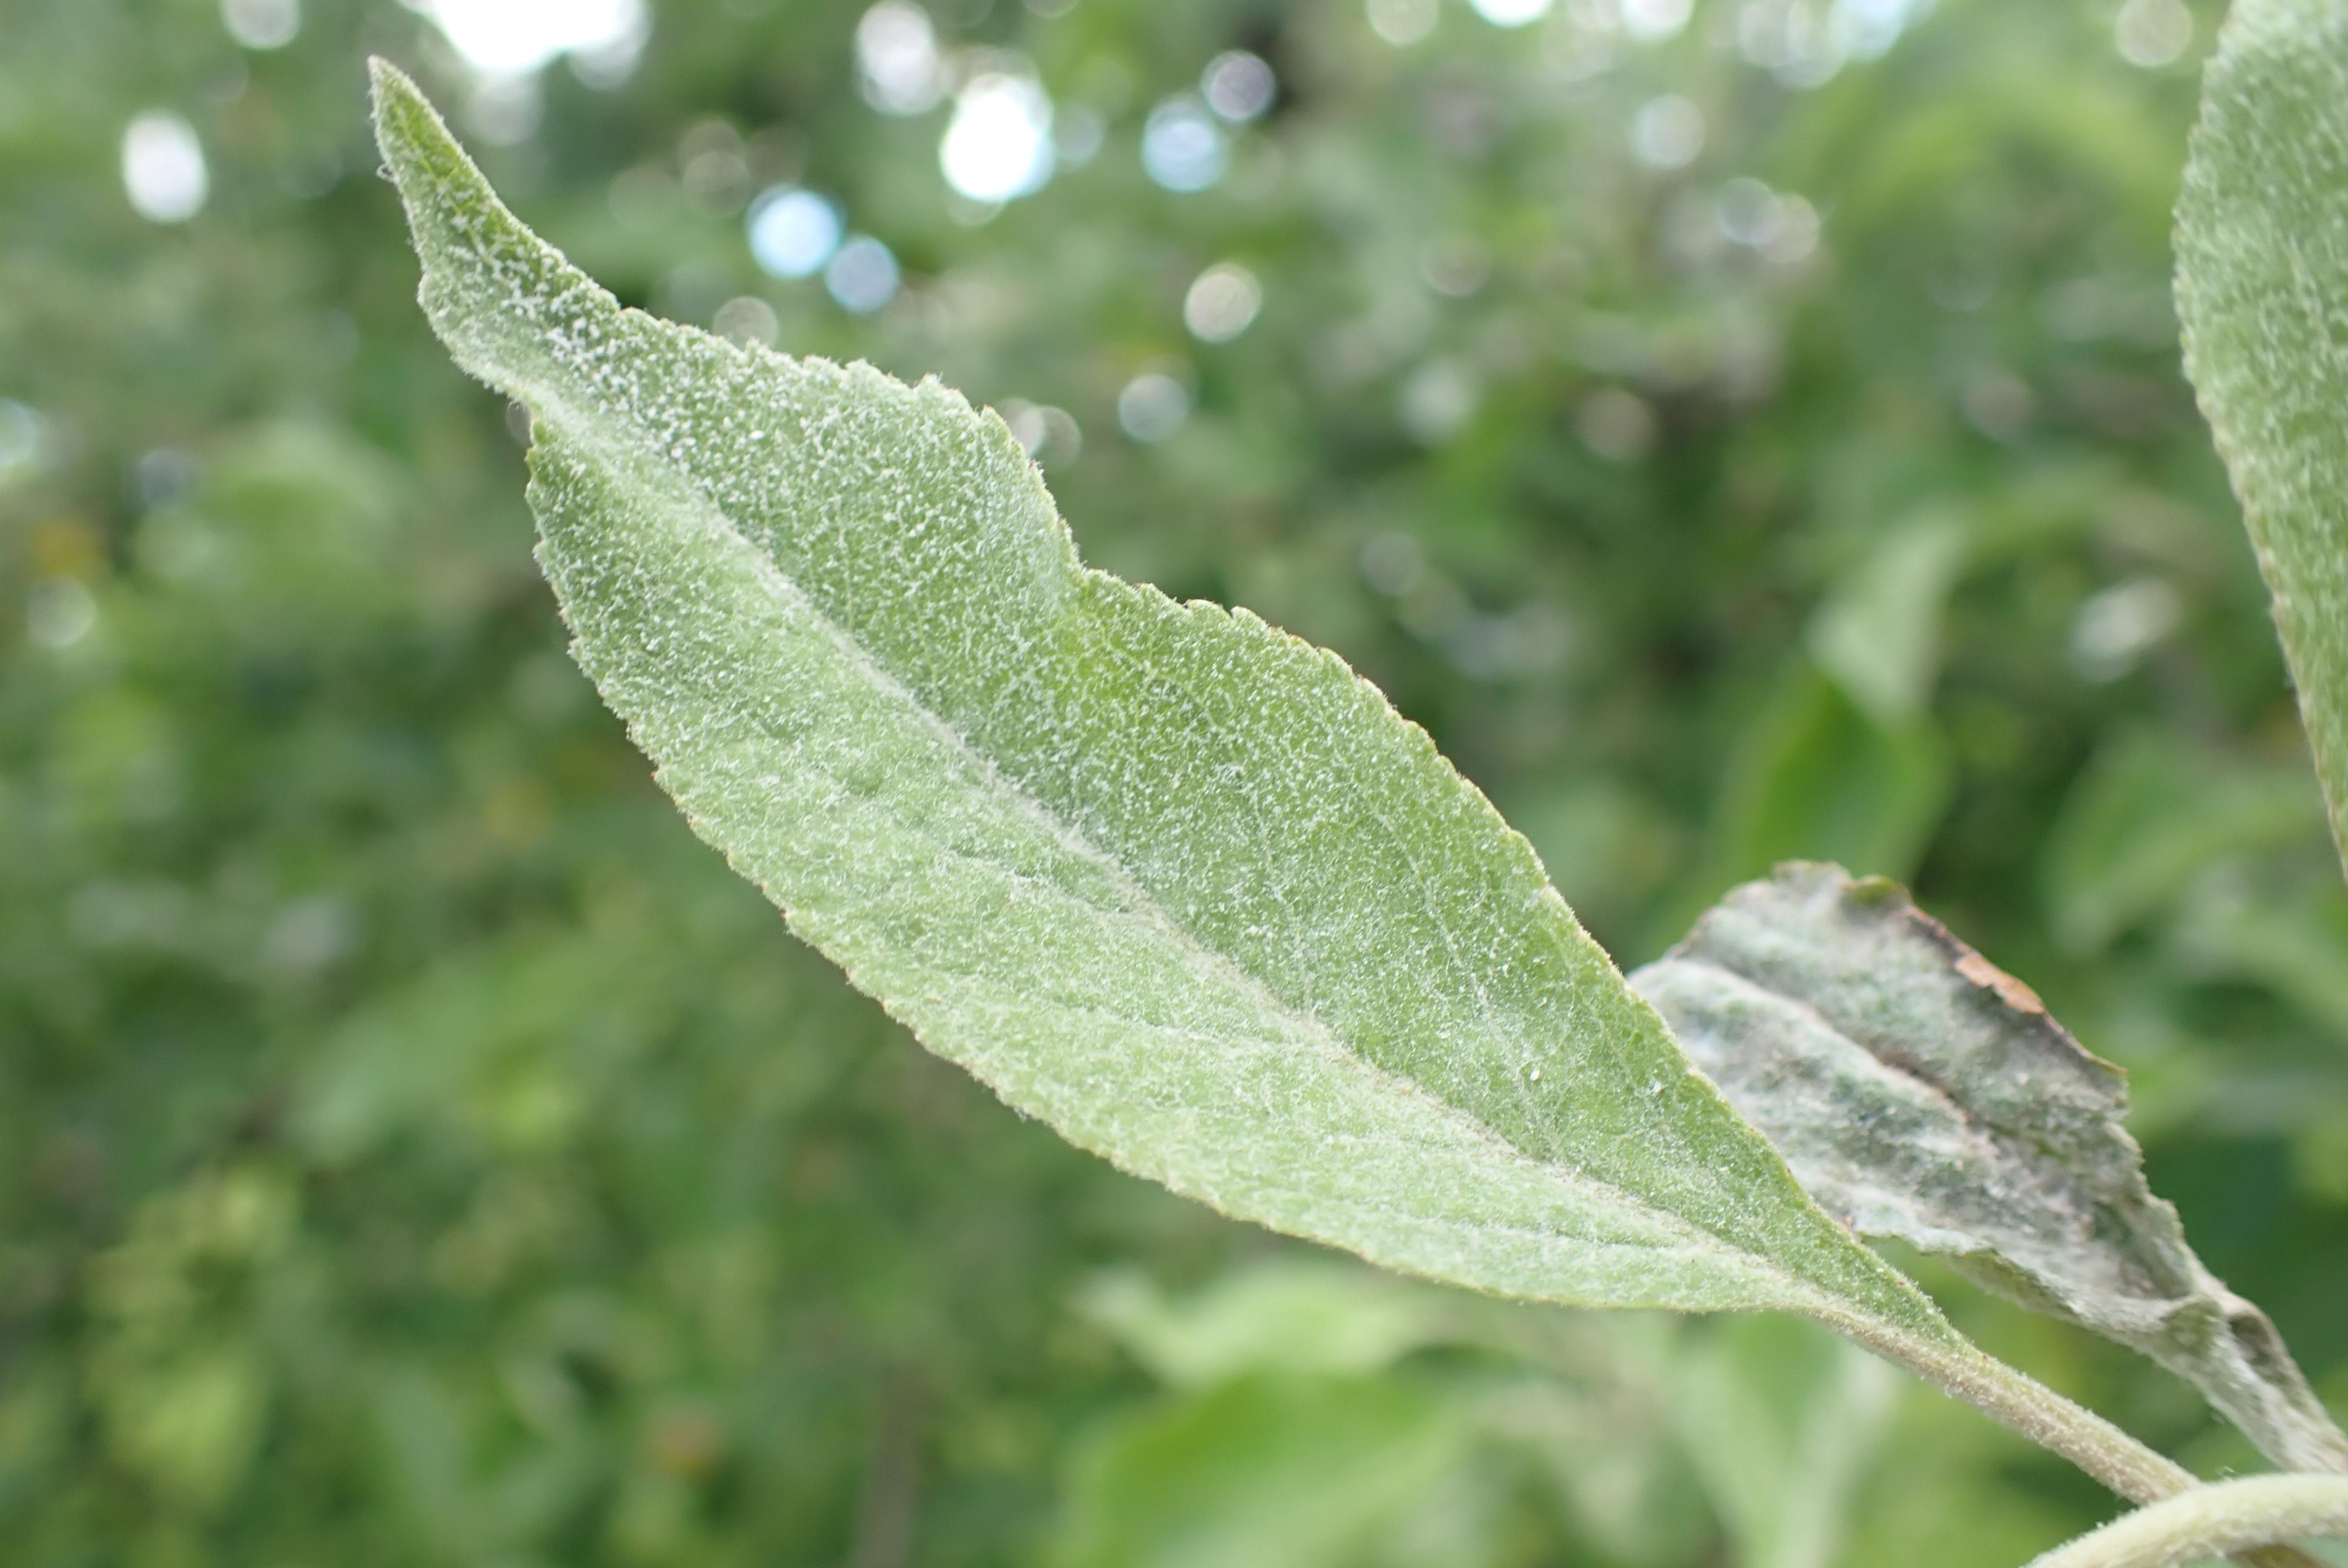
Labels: powdery_mildew